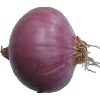
Label: Onion Red Peeled 1